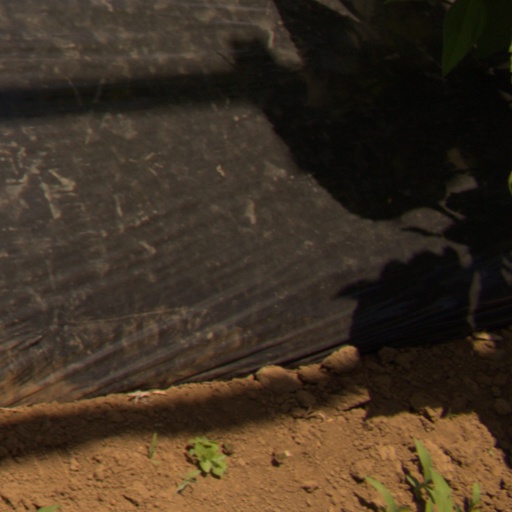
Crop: Jerusalem artichoke